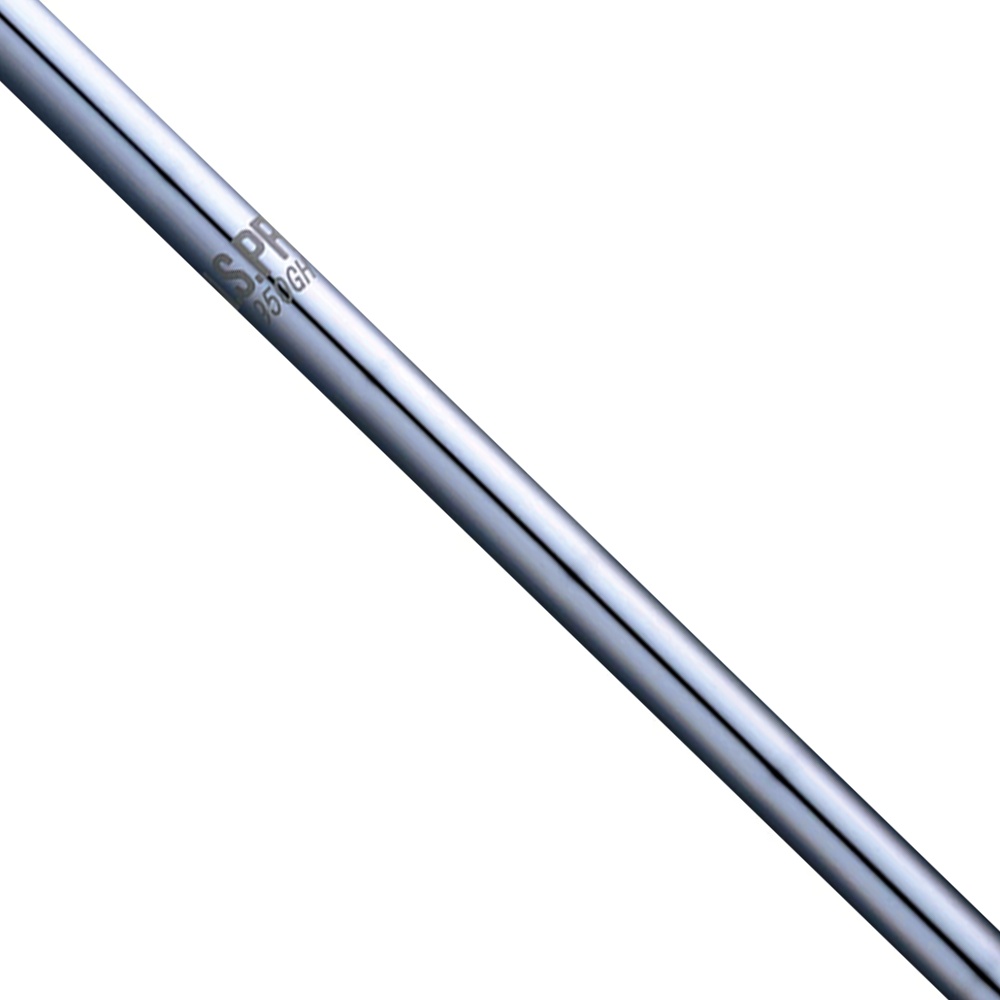
NS PRO 950GH (TAPER) SHAFTS - S FLEX
Ever since its release, this top-selling model has been a favorite among golfers of all levels looking to take points off their scores. It features exceptional weight balance and control, with ultra-lightweight design comparable to graphite that makes it easier than ever to swing. And the use of new NSGS8665V alloy co-developed and patented with Nisshin Steel has helped create a revolutionary combination of strength and weight balance.
Brand: Nippon
Category: Sporting Goods > Outdoor Recreation > Golf > Golf Club Parts & Accessories > Golf Club Shafts